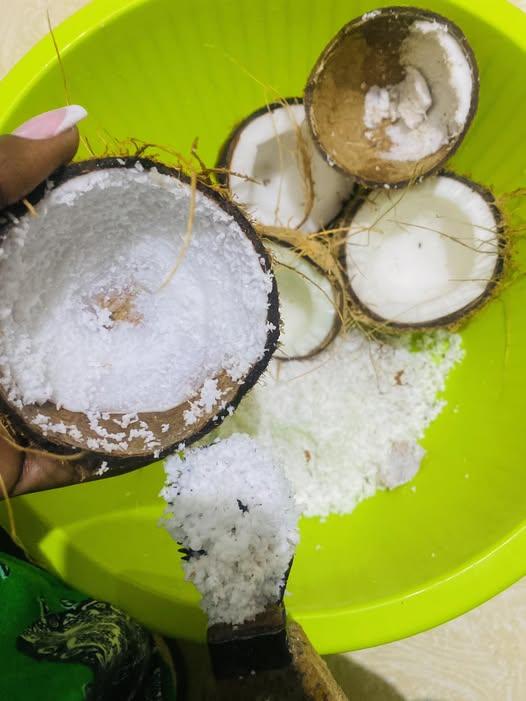
Hizi ni nazi ama hii ni nazi iliyoshikiliwa ambayo imeweza kukunwa tayari. Tunaiona ambayo inakunwa katika basini hiyo kubwa na inatayarishwa tayari kwa mapishi ama kwa maakuli maana nazo hizi sanasana zinatumika kupika wali, kupika pilau, kupika biriani maana zinautamu na zinajua kuongeza utamu na manukato katika chakula.